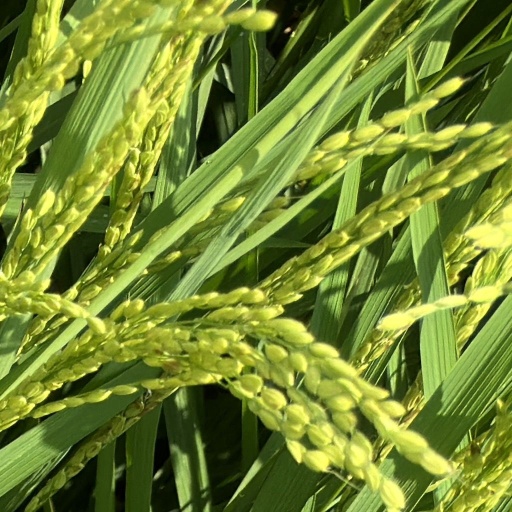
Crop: rice